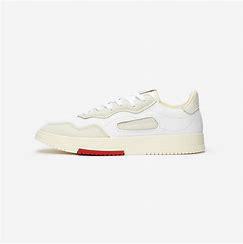
Brand: Adidas
Model: SC Premiere